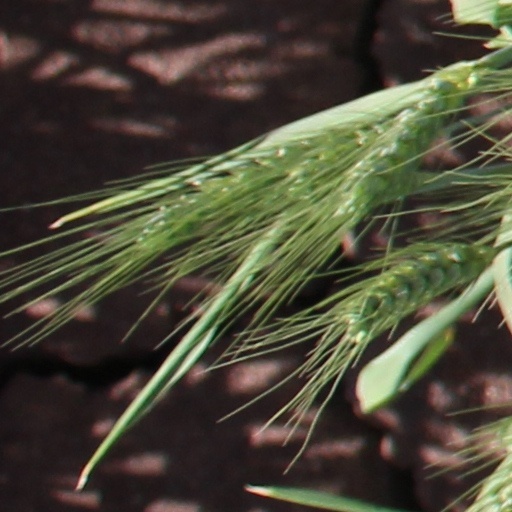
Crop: wheat